Vash the Stampede

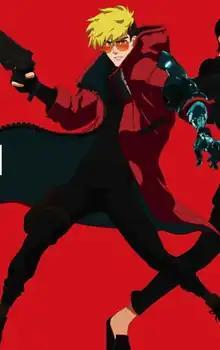
Vash's redesign in "Stampede" resulted in mixed comments from the media.

Vash was ranked second in the 1998 Annual Anime Grand Prix in the Male Character Category behind Spike Spiegel from "Cowboy Bebop". In 2000, the Society for the Promotion of Japanese Animation awarded Vash the Best Male Character, U.S. Release award. "Anime News Network" listed him and Wolfwood as one of the biggest "fiercest frenemies" because of their constant struggles and consistent friendship. "AnimeNation" considered Vash one of the most popular 1990s characters along with Spike Spiegel and Sakura Kinomoto from "Cardcaptor Sakura" manga.